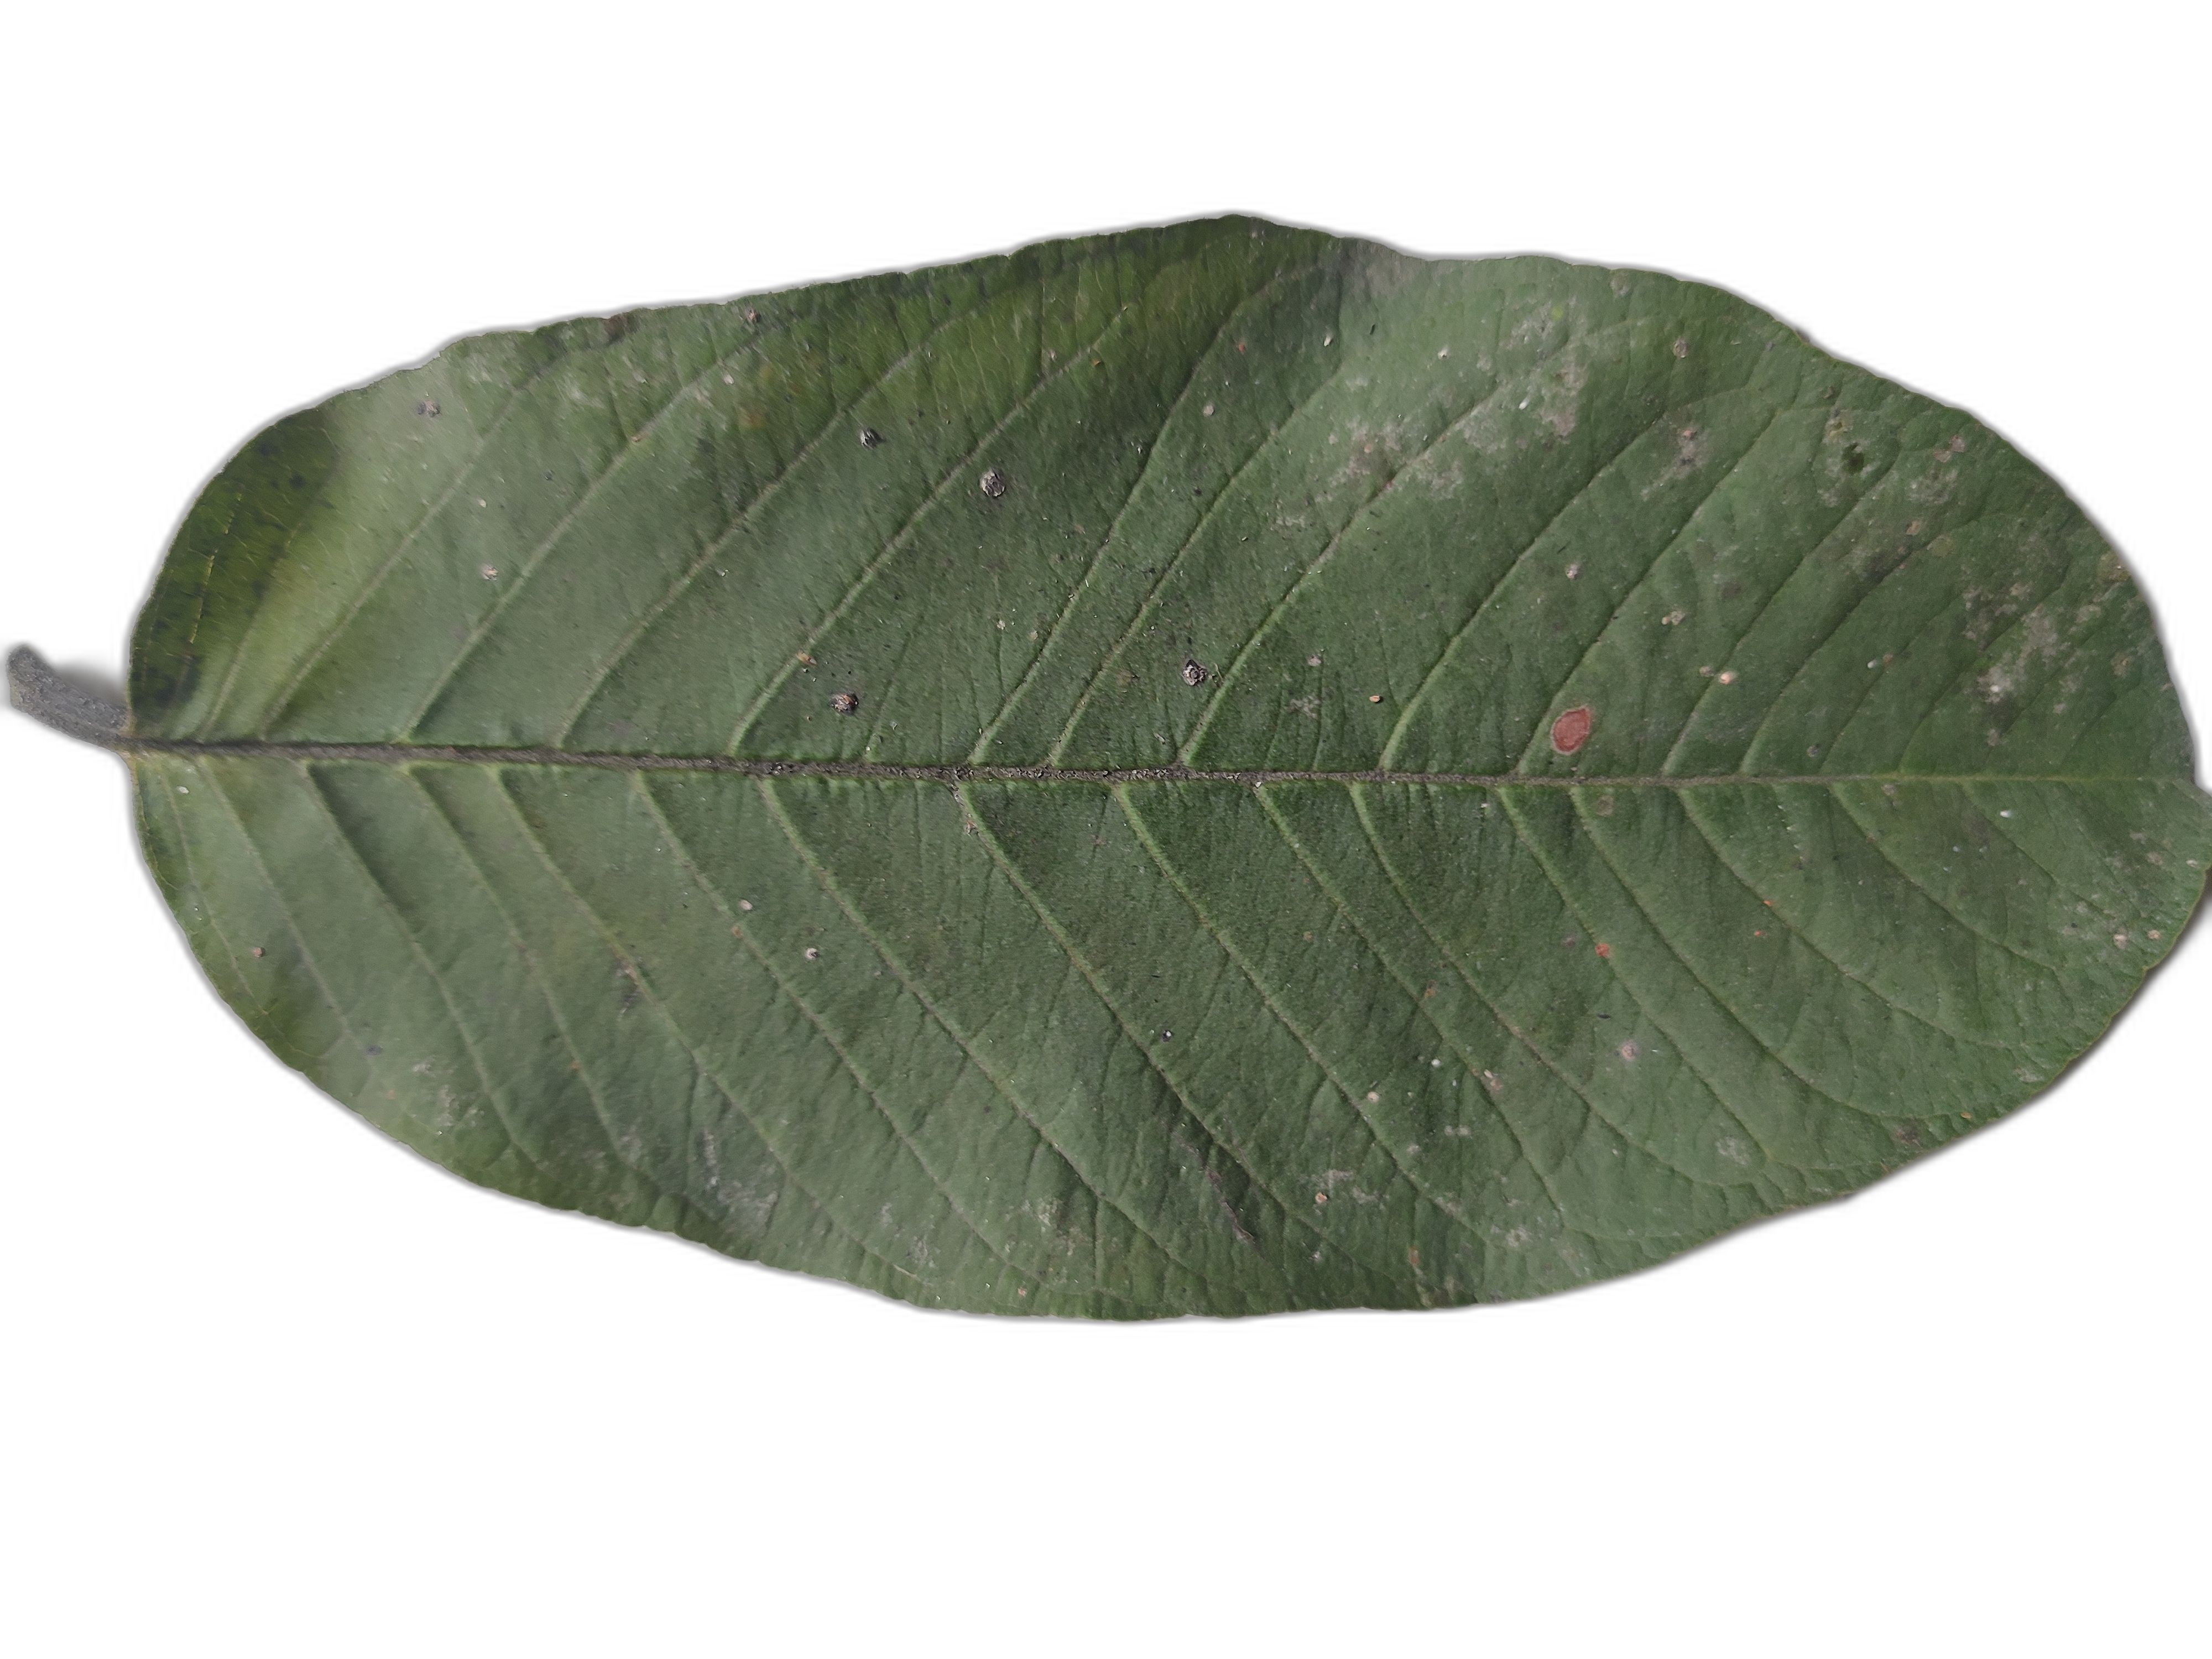
Plant part: leaf
Disease: Healthy